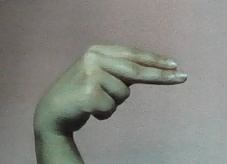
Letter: ain